Leotard

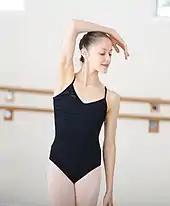
A ballet dancer in a black leotard and white tights

Leotards are commonly worn in figure skating, postwar modern dance, acrobatic rock'n'roll, traditional ballet and gymnastics, especially by young children. Practice leotards and those worn in podium training sessions are usually sleeveless. Female competition garments for gymnastics and skating are almost always long-sleeved. In contrast, male competition leotards may be sleeved or sleeveless, the latter more common in gymnastics, the former in figure skating. Leotards come in many styles — either with a full seated bottom or as a thong or T-front thong for maximum comfort and avoidance of visible panty lines when worn under leggings or tights.